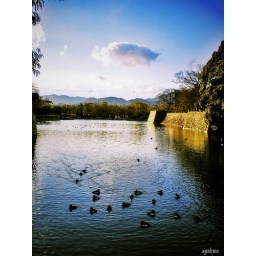
lake in the Hiroshima castle